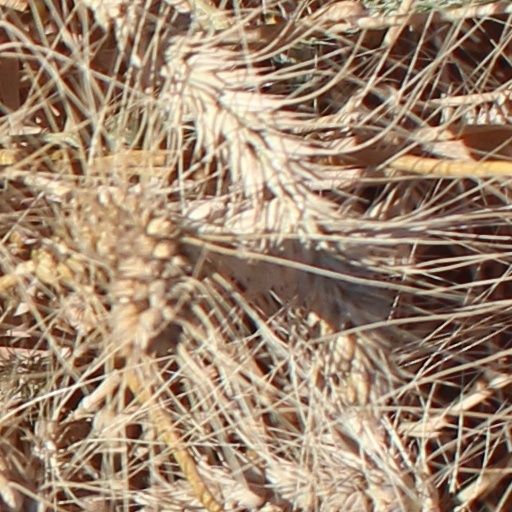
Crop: wheat